Patapon

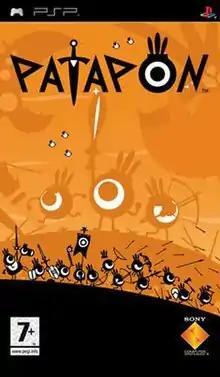
Box art depicting the titular Patapons

is a 2007 rhythm video game developed by Pyramid and Japan Studio and published by Sony Computer Entertainment for the PlayStation Portable. The game's unique genre was described to be a combination of rhythm and strategy. The game's concept and design were conceived when game designer Hiroyuki Kotani discovered the Patapon designs from French artist Rolito's personal website. The name "Patapon" was created by Rolito and was inspired by an old French song for children. Kotani chose the name because it sounded similar to marching and drumming. It was released in Japan in December 2007 and in February 2008 for North America and Europe.